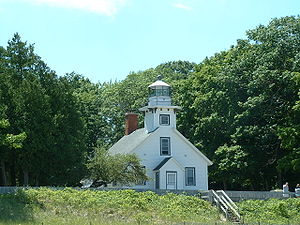
Fyr (navigation) / Fyrtyper / Lysfyr
Fyret for enden af halvøen Mission Point i Michigan, USA.
Et fyr er et pejlemærke og navigationshjælpemiddel, som giver information via lys, lyd eller radiosignaler.